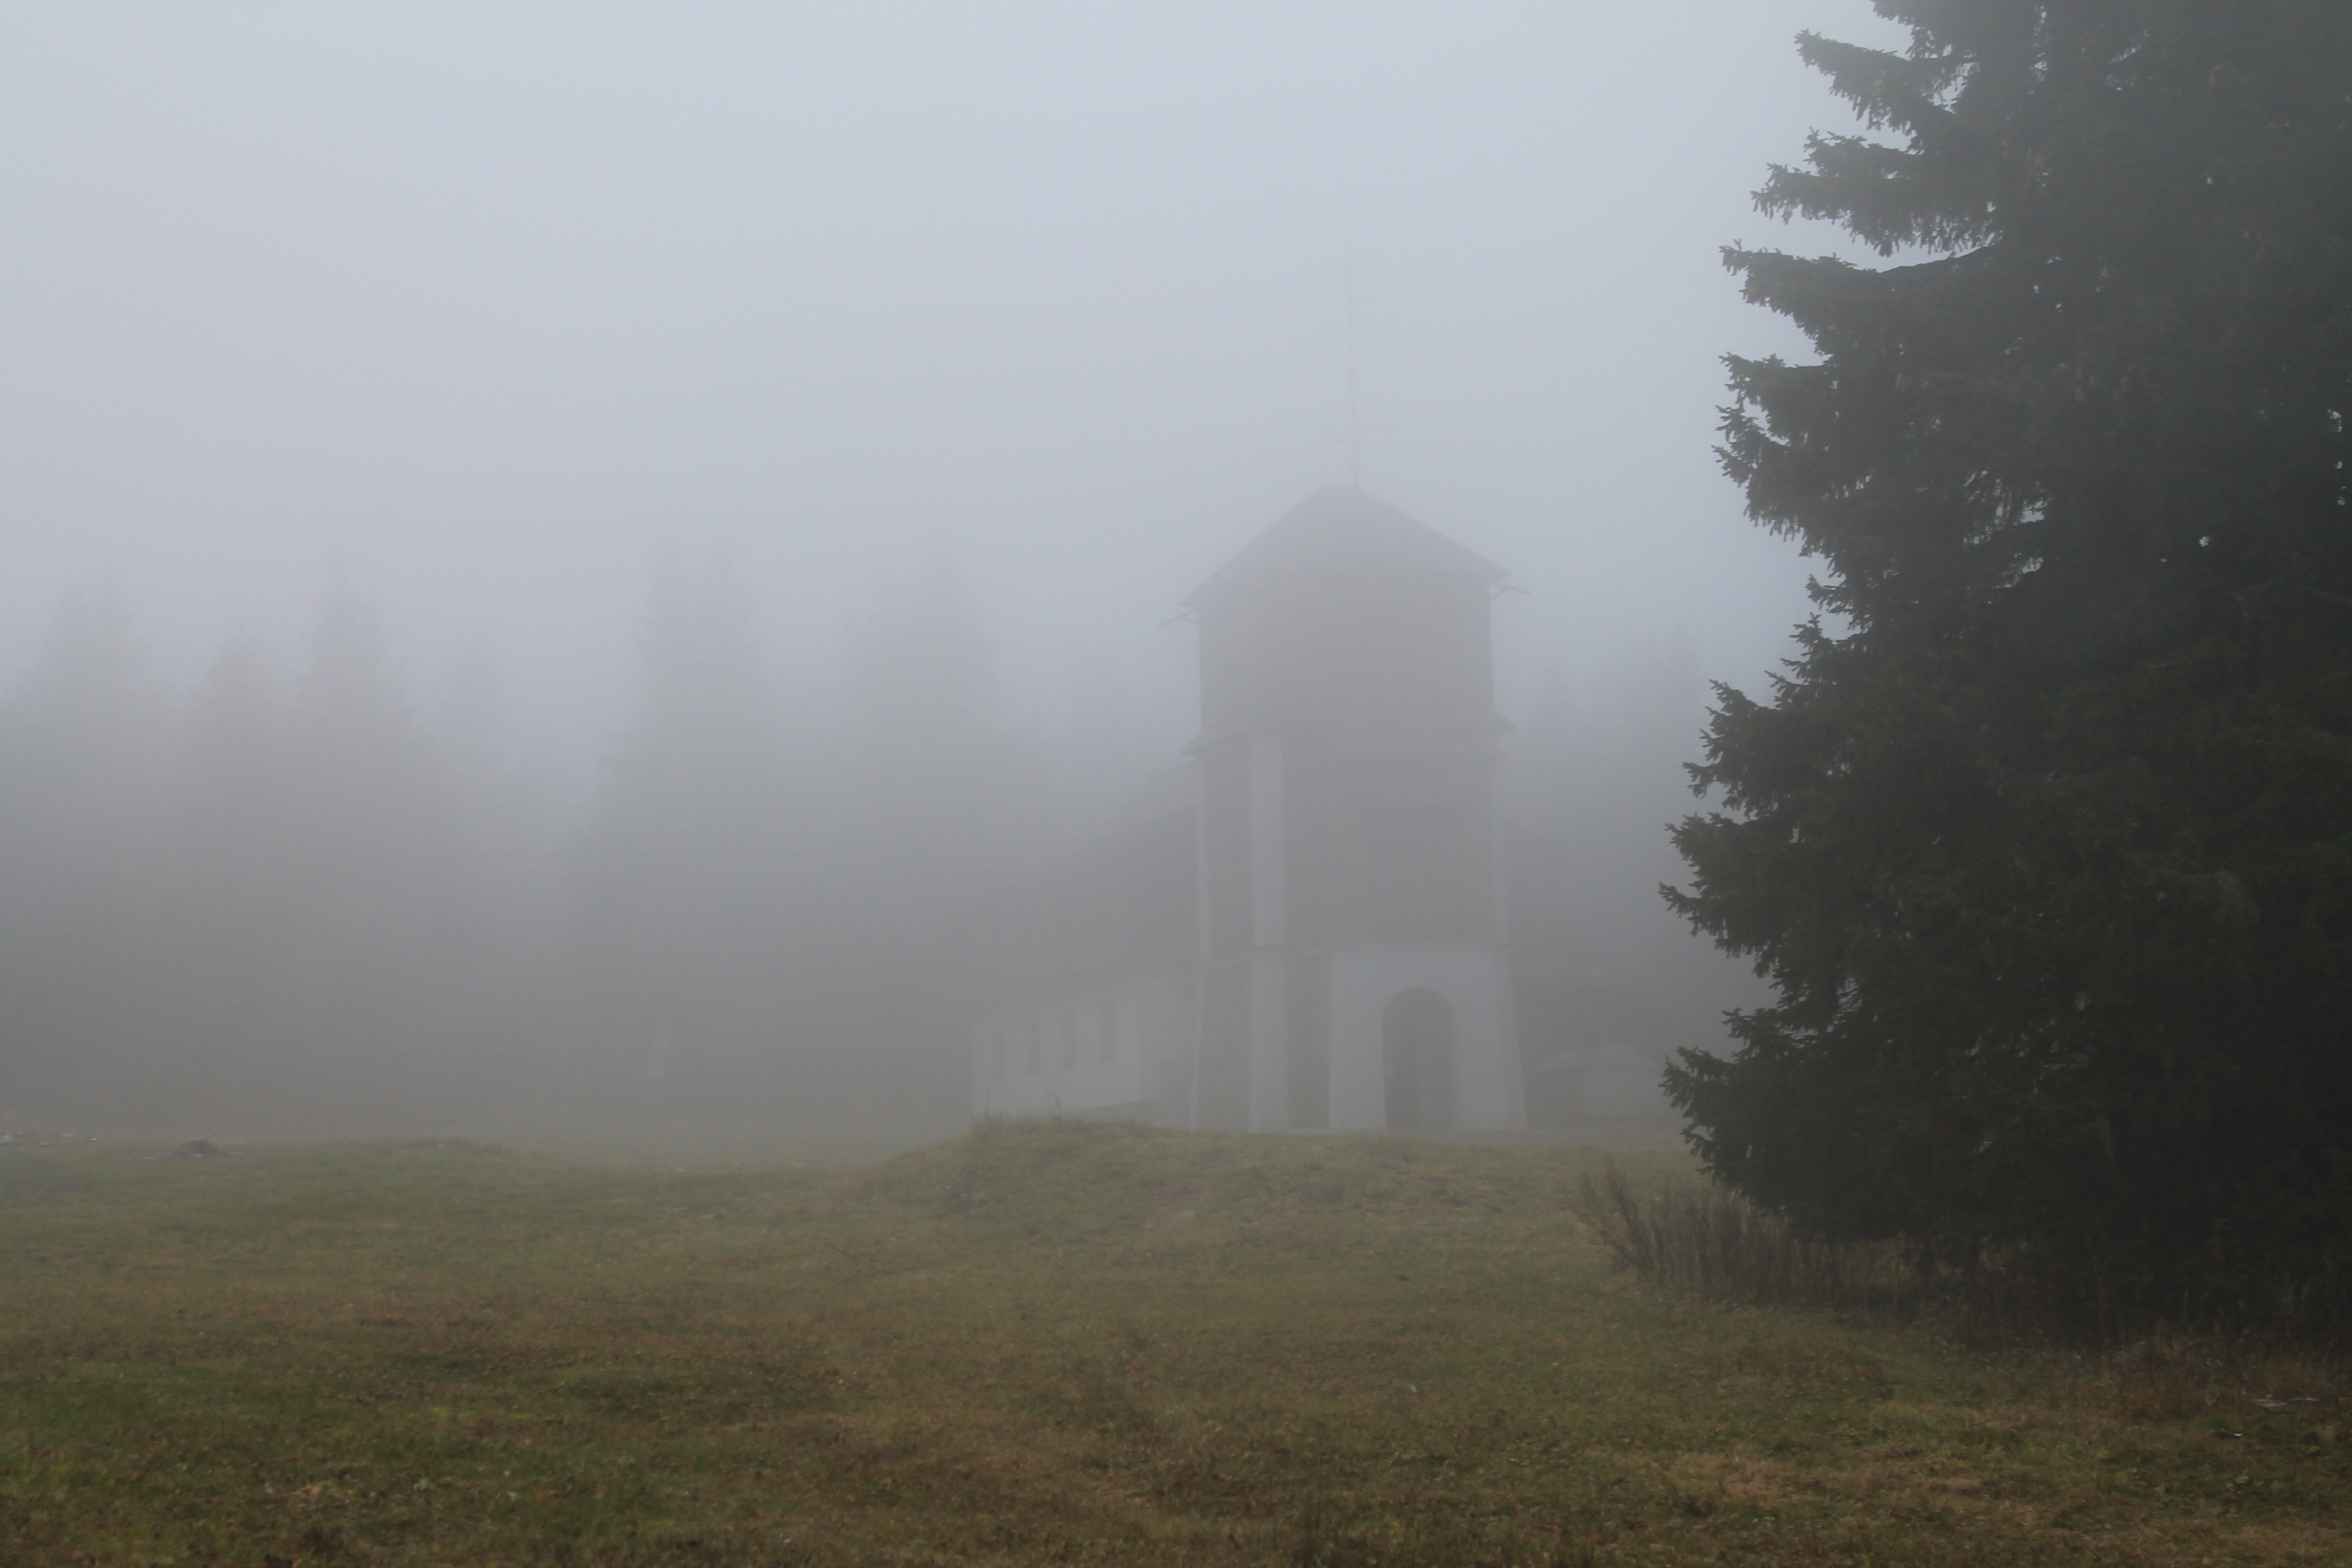
nature, forest, fog, mist, sunlight, morning, dawn, atmosphere, weather, haze, drizzle, the giant mountains, atmospheric phenomenon